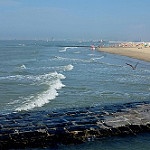
Label: sea